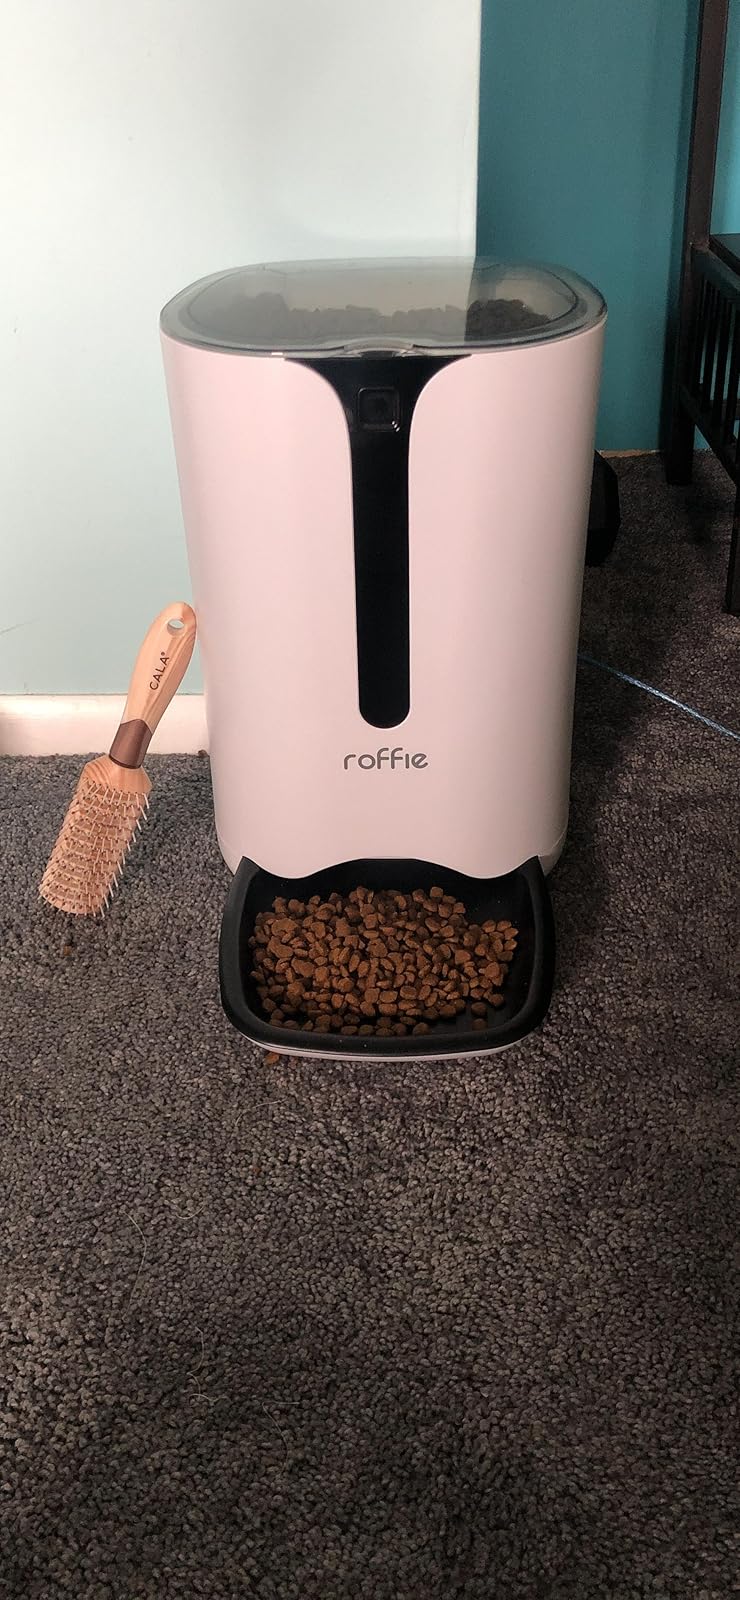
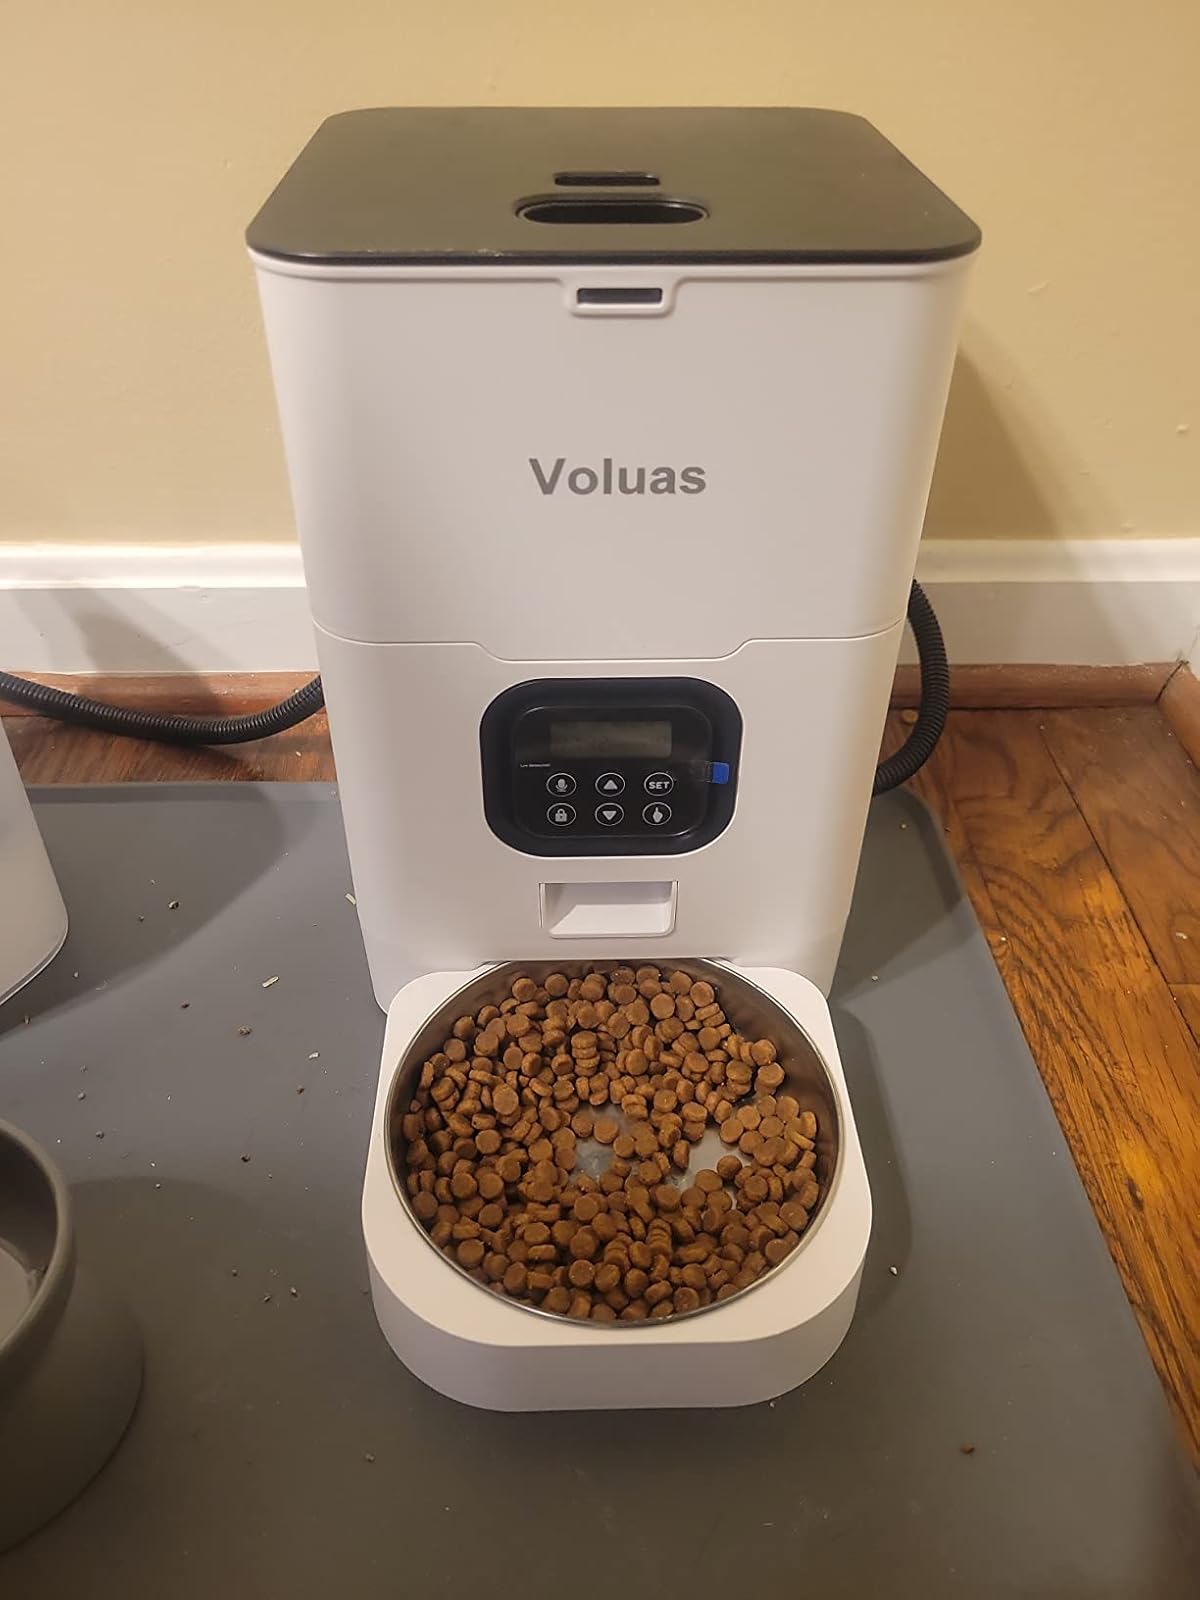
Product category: items_feeder
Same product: no